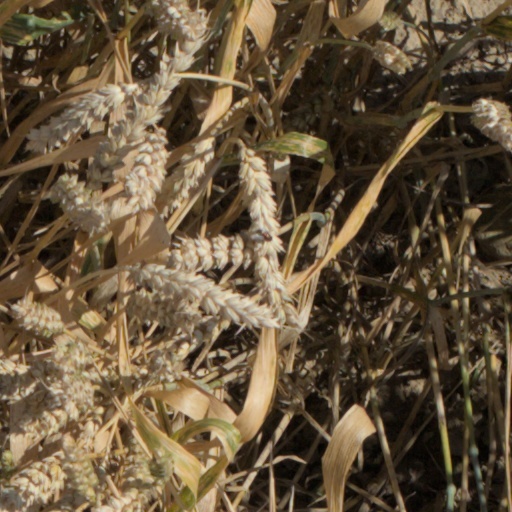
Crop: wheat